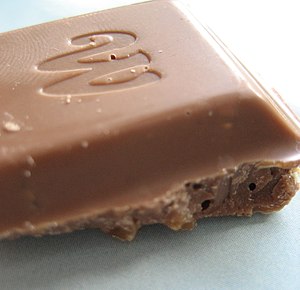
Marabou
Et stykke Marabou-chokolade med Daim.
Marabou er et svensk chokolademærke, som kommer fra Upplands Väsby nord for Stockholm.